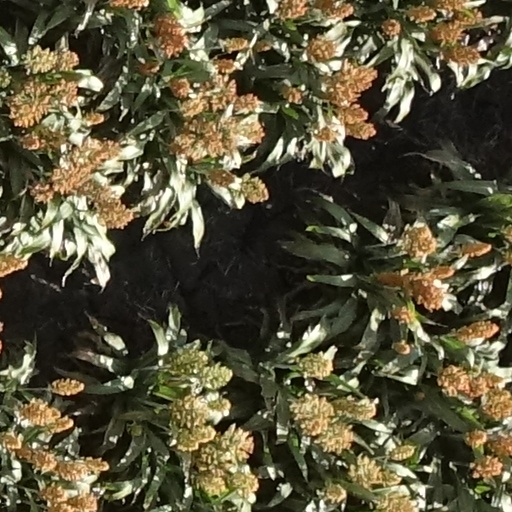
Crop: sorghum